Elf

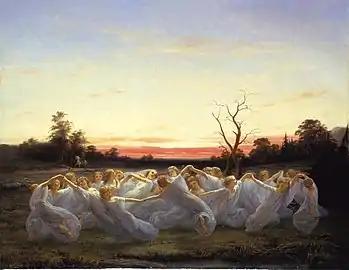
"Ängsälvor" (Swedish "Meadow Elves") by Nils Blommér (1850)

An elf (: elves) is a type of humanoid supernatural being in Germanic folklore. Elves appear especially in North Germanic mythology, being mentioned in the Icelandic "Poetic Edda" and the "Prose Edda".